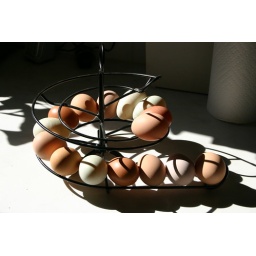
Keeping ducks and chickens not only gives me lovely fresh eggs, but in a great variety of colours.